Aaron Appindangoyé

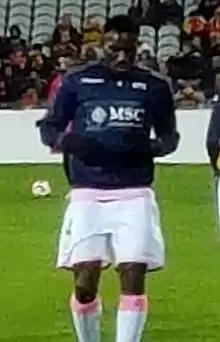
Appindangoyé with Evian TG in 2016

Aaron Christopher Billy Ondélé Appindangoyé (born 20 February 1992) is a Gabonese professional footballer who plays as a central defender for Turkish club Kocaelispor.